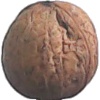
Label: walnut